Kailasanathar Temple, Kanchipuram

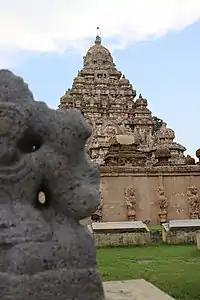
Central shrine

The temple has retained the Pallava architecture in its original stylized form with influence of the later styles developed by the Chola Dynasty and Vijayanagara Emperors. It is of stone built architecture unlike the rock cut architecture built into hallowed caves or carved into rock outcrops as in Mahabalipuram. The tall gopuram (tower) is to the left and the temple complex is to the right. The temple's foundations are made of granite, which could withstand the weight of the temple, while the superstructure, including the carvings, are all made of sandstone. Initially, only the main sanctuary existed with pyramidal "vimana" and a detached mandapa (main hall).